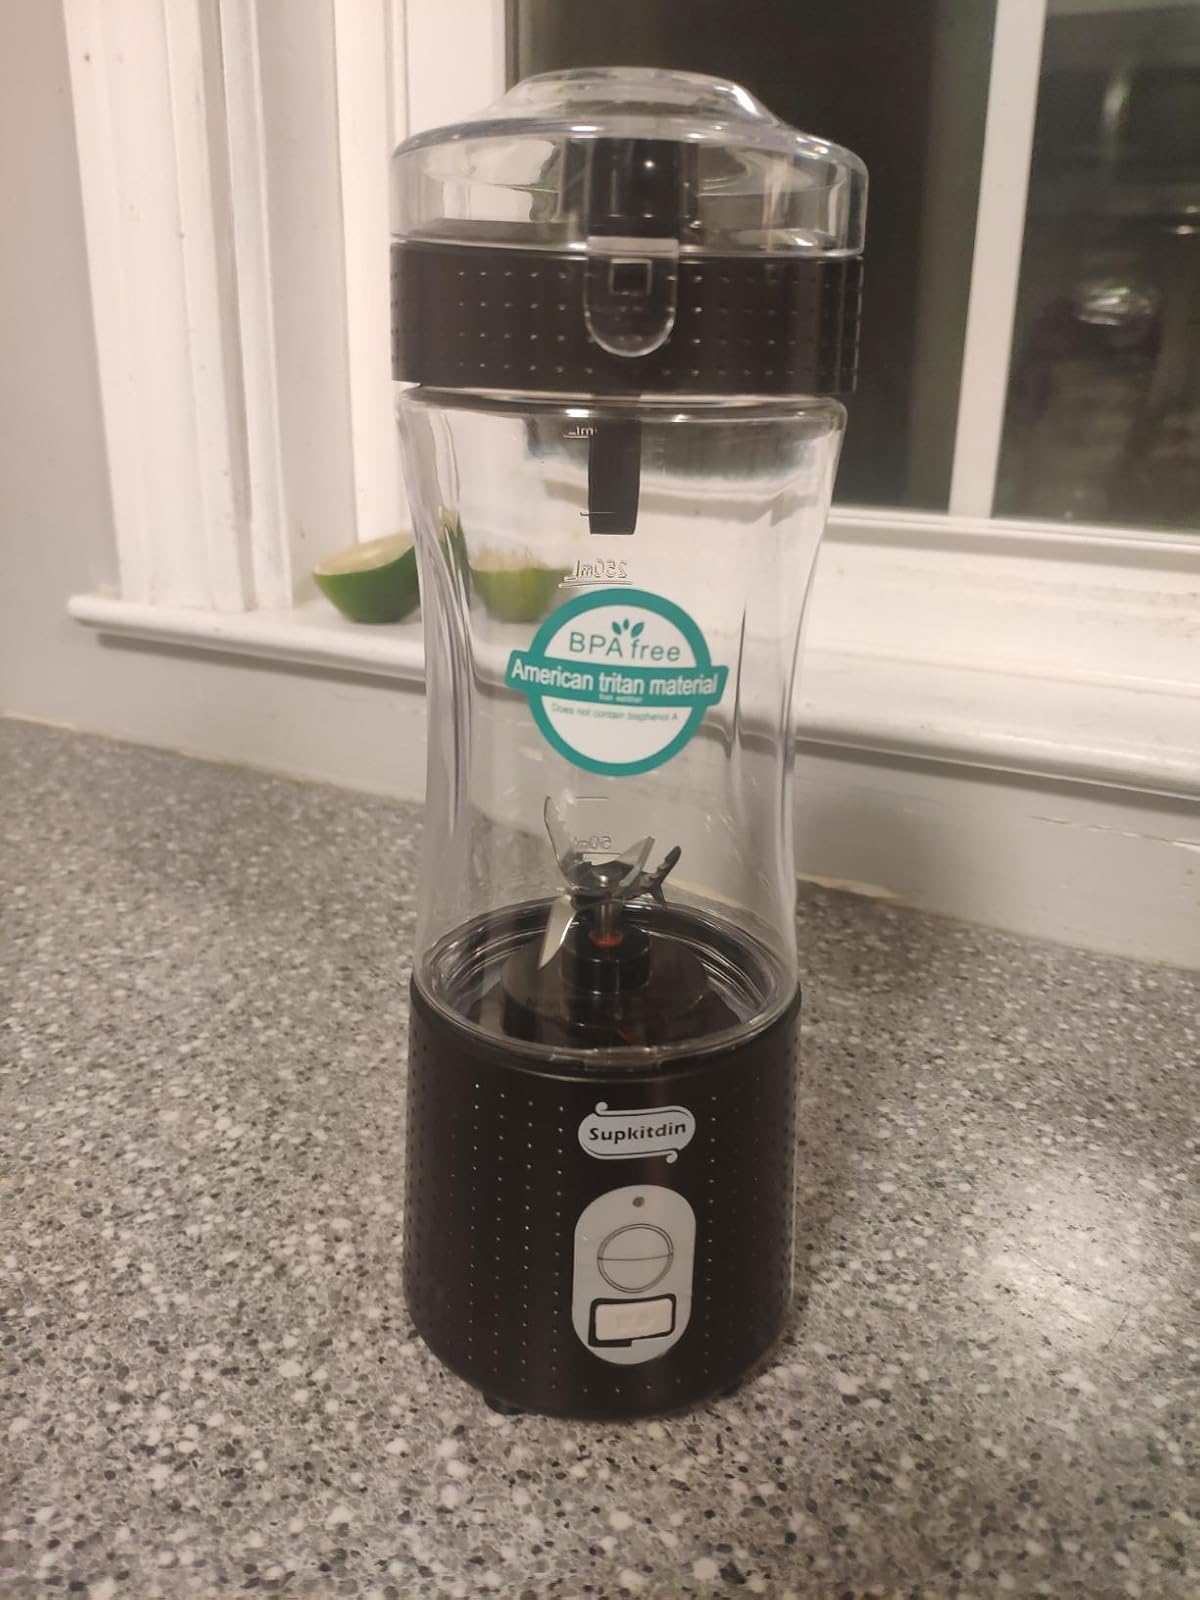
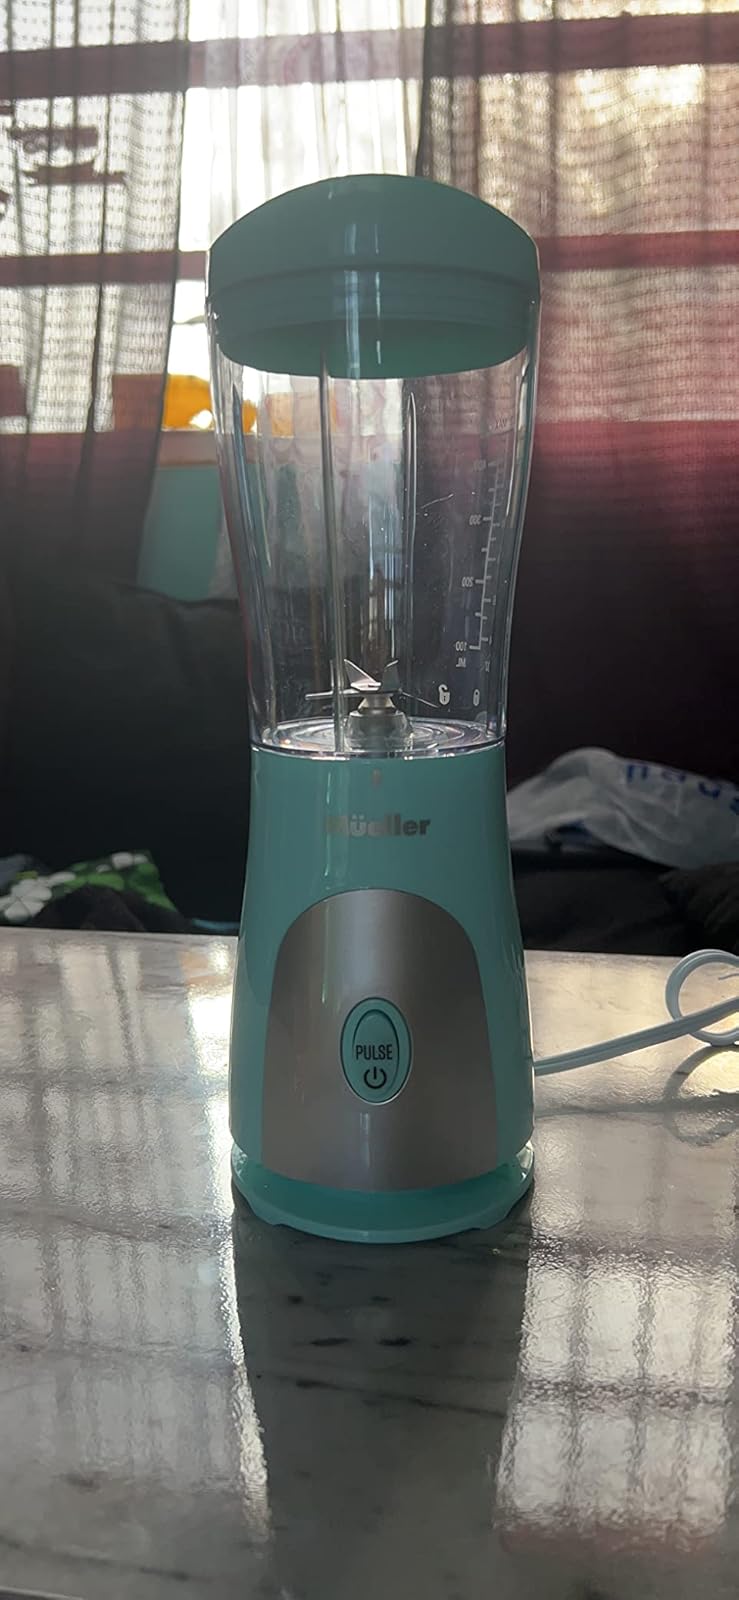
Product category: items_blender
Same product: no